David Castillo (actor)

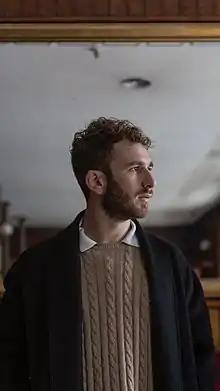
(2020)

David Castillo Martínez (born 1992) is a Spanish actor. His breakout role bringing him popularity was his performance as Jonathan in the sitcom "Aída", aired from 2005 to 2014.